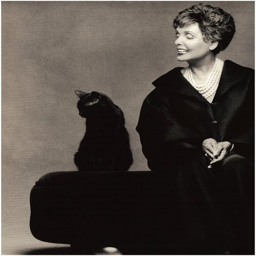
vocal jazz artist with a black cat as sleek as she is